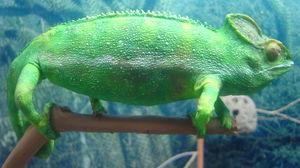
Le muséum d'histoire naturelle de La Réunion est le seul muséum réunionnais. Inauguré le 14 août 1855, il se situe au cœur de la ville de Saint-Denis, dans le parc public du Jardin de l'État. Il a été classé Monument historique en totalité le 29 décembre 1978.